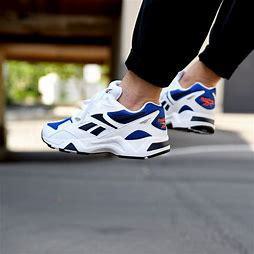
Brand: Reebok
Model: Aztrek 96